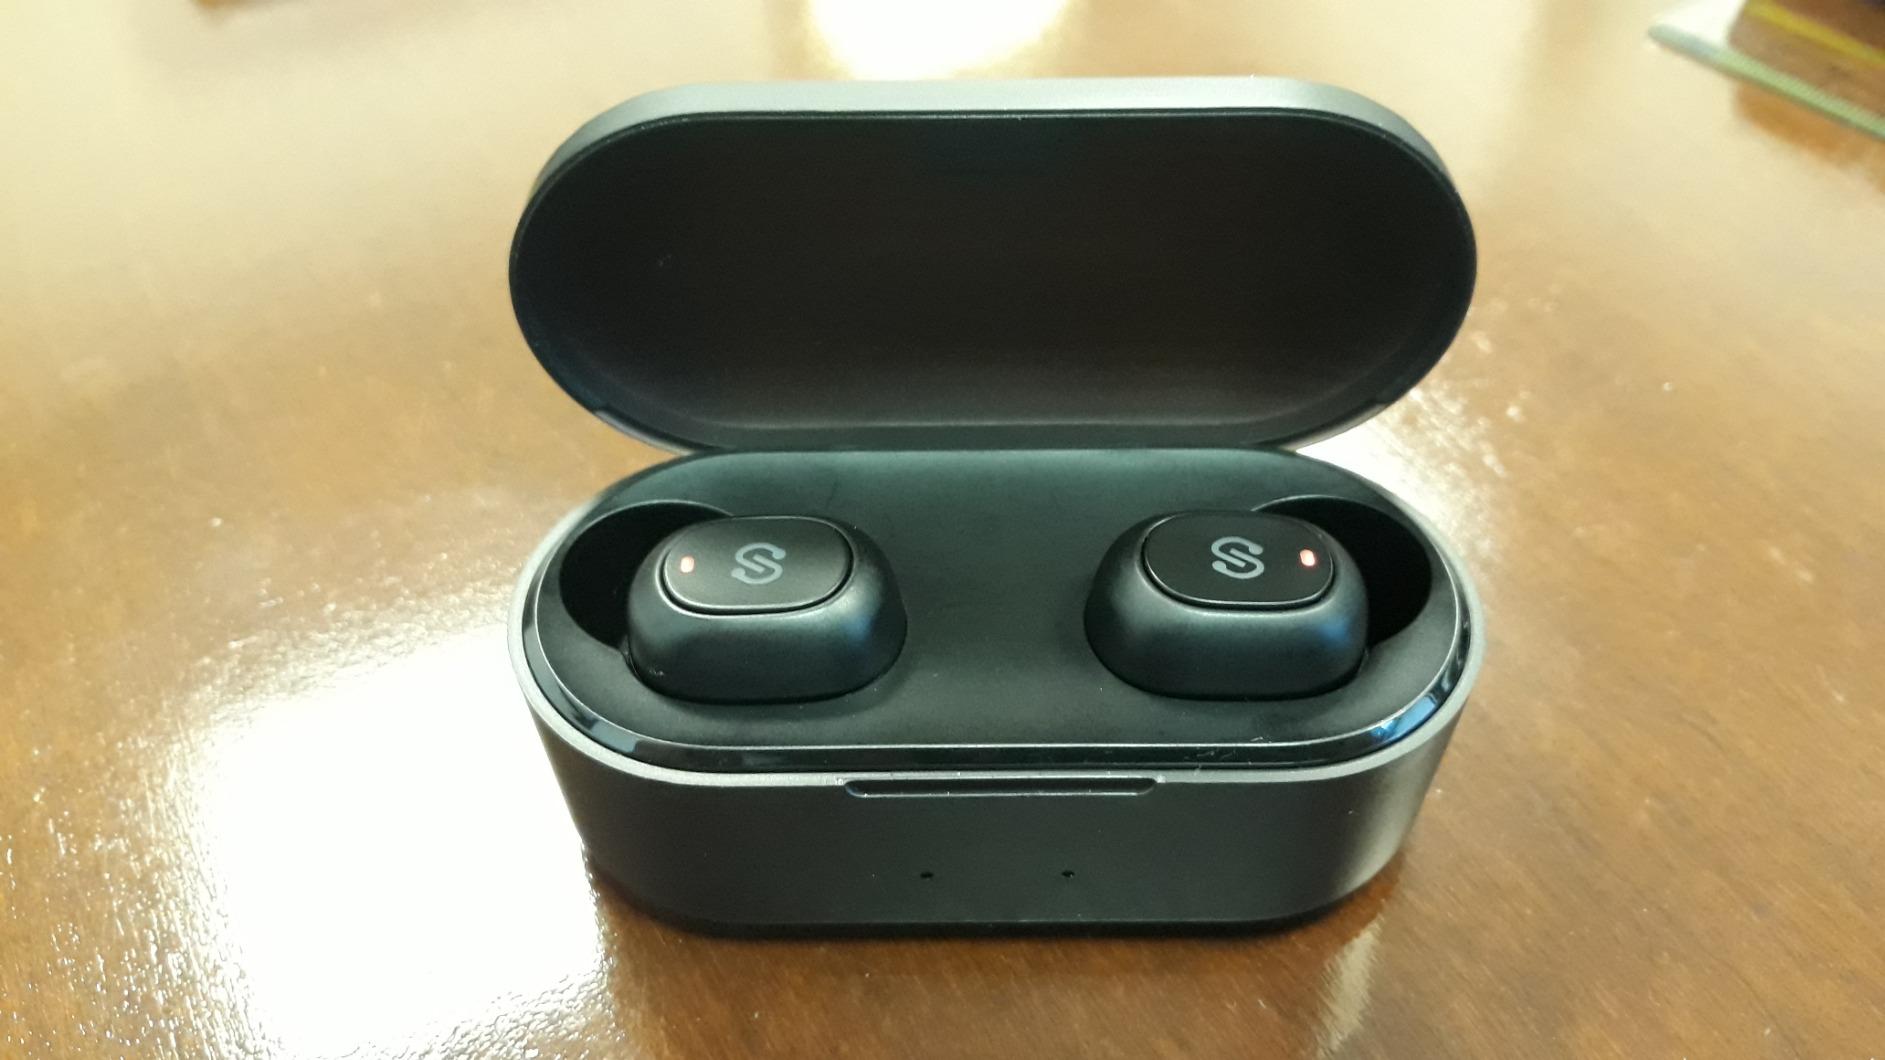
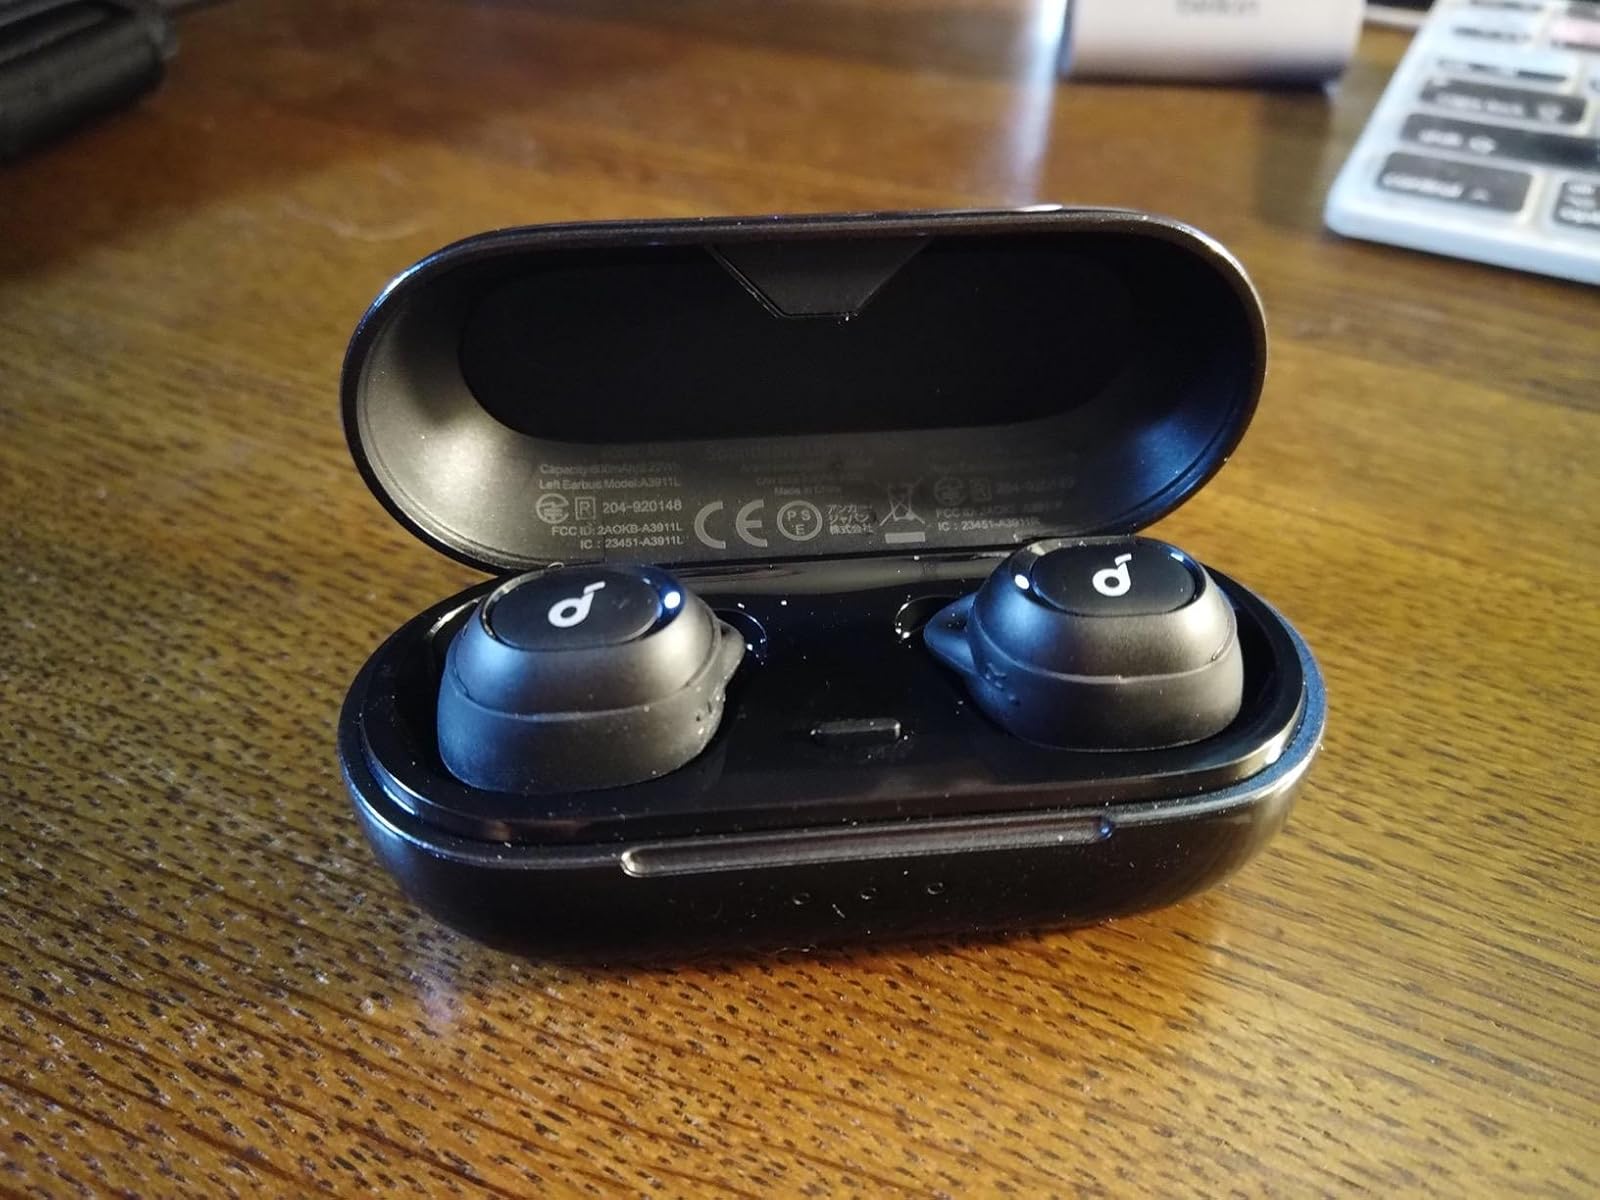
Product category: earbuds
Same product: no